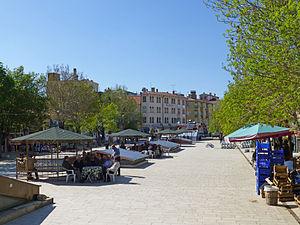
Une place à Mucur (province de Kırşehir, Anatolie centrale, Turquie)
Mucur est une ville et un district de la province de Kırşehir dans la région de l'Anatolie centrale en Turquie. Elle est située à 210 km d'Ankara, à 110 km de Kayseri et à 23 km de Kırşehir, à une altitude de 935 mètres.